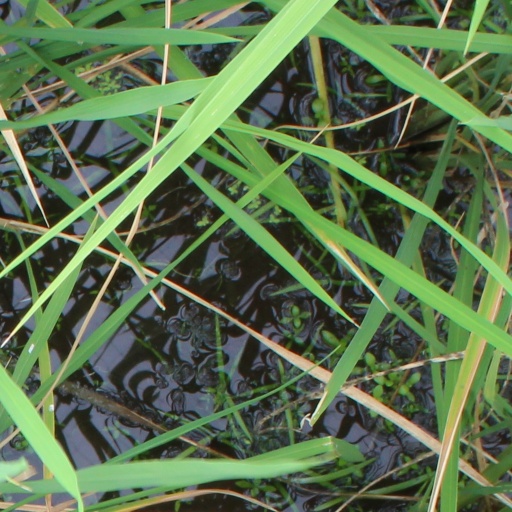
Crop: rice